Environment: real
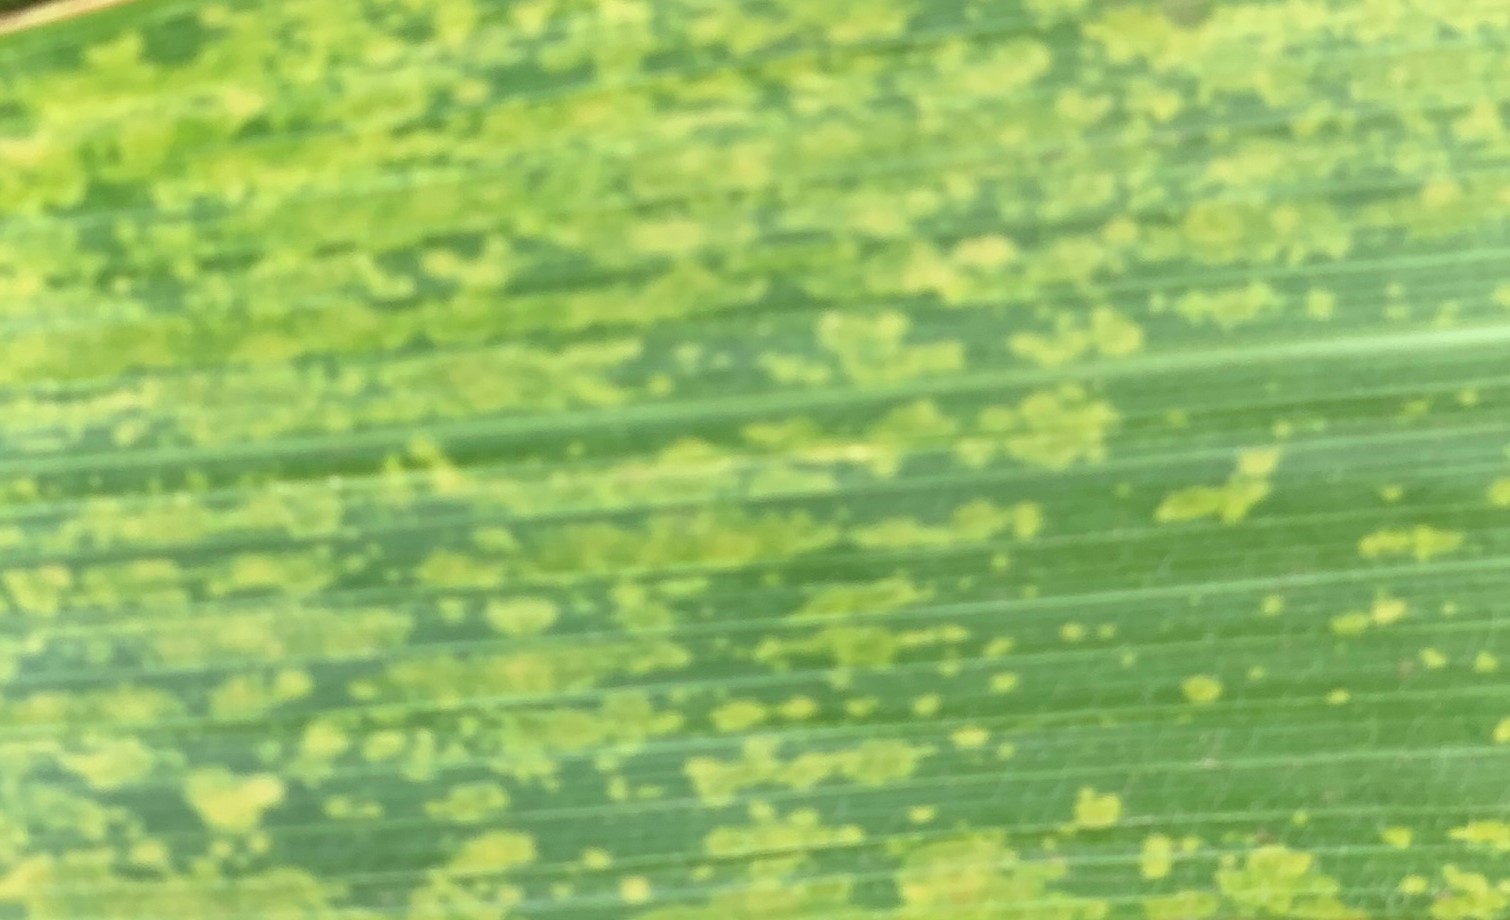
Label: lethal_necrosis